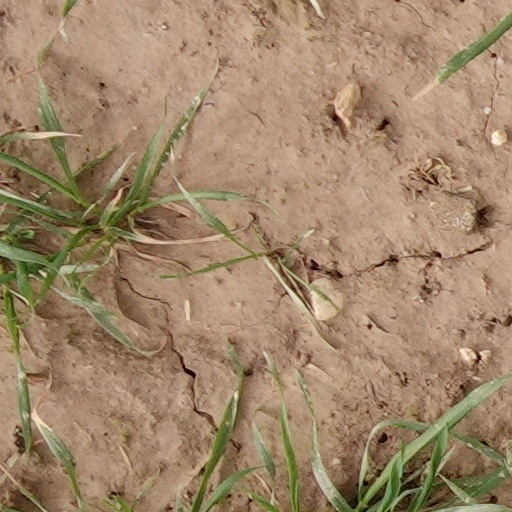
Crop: wheat